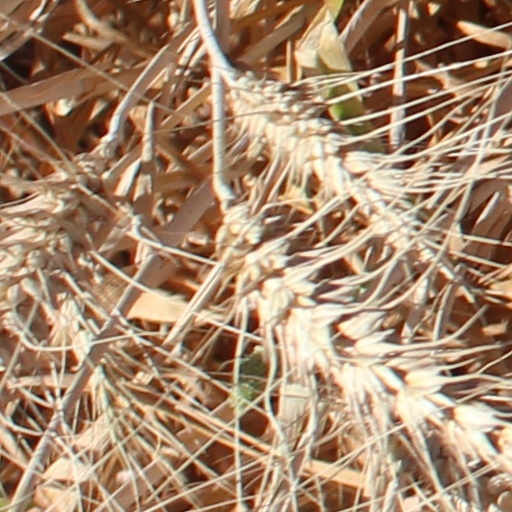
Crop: wheat